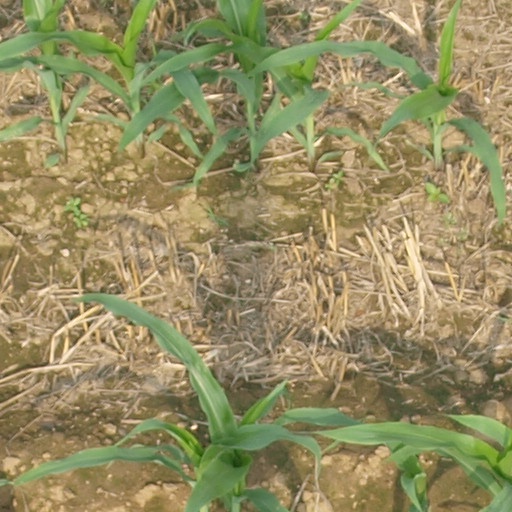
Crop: maize; corn